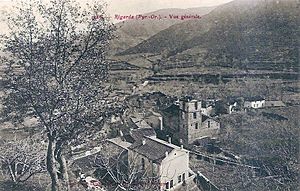
Rigarda
Rigarda
Rigarda
Rigarda er en by og kommune i departementet Pyrénées-Orientales i Sydfrankrig.